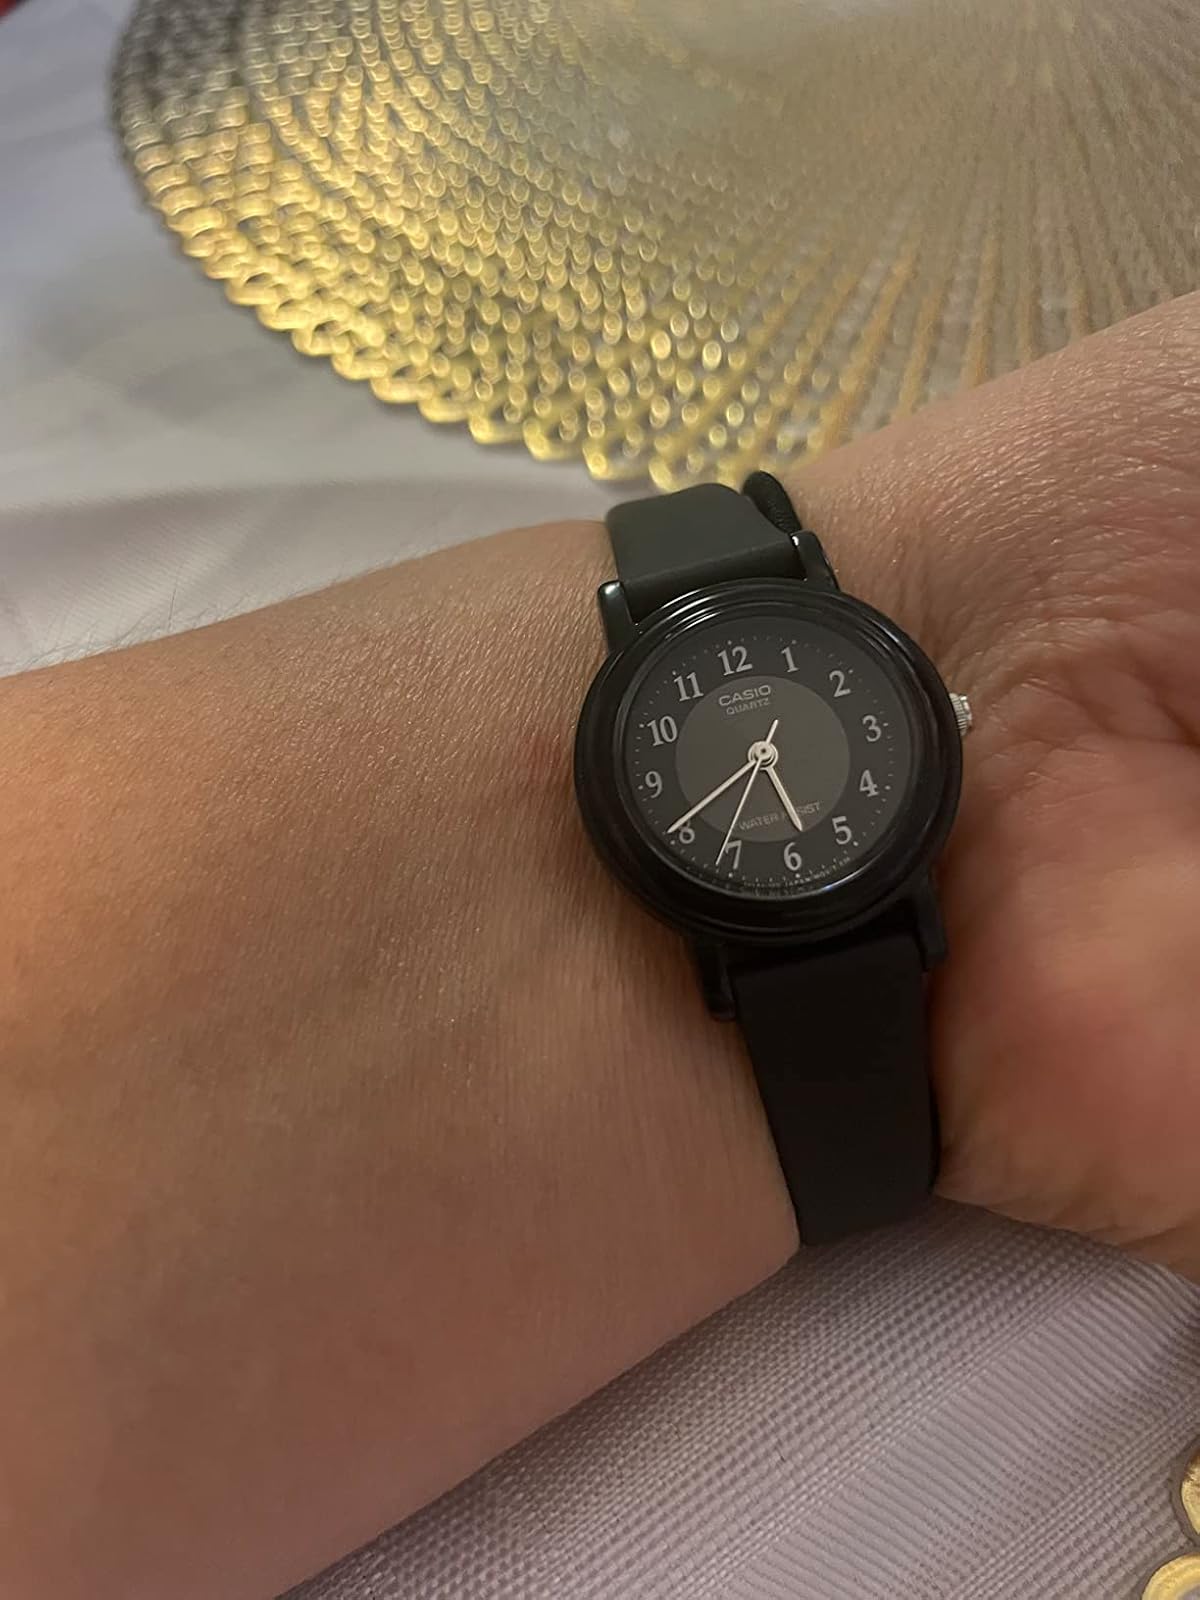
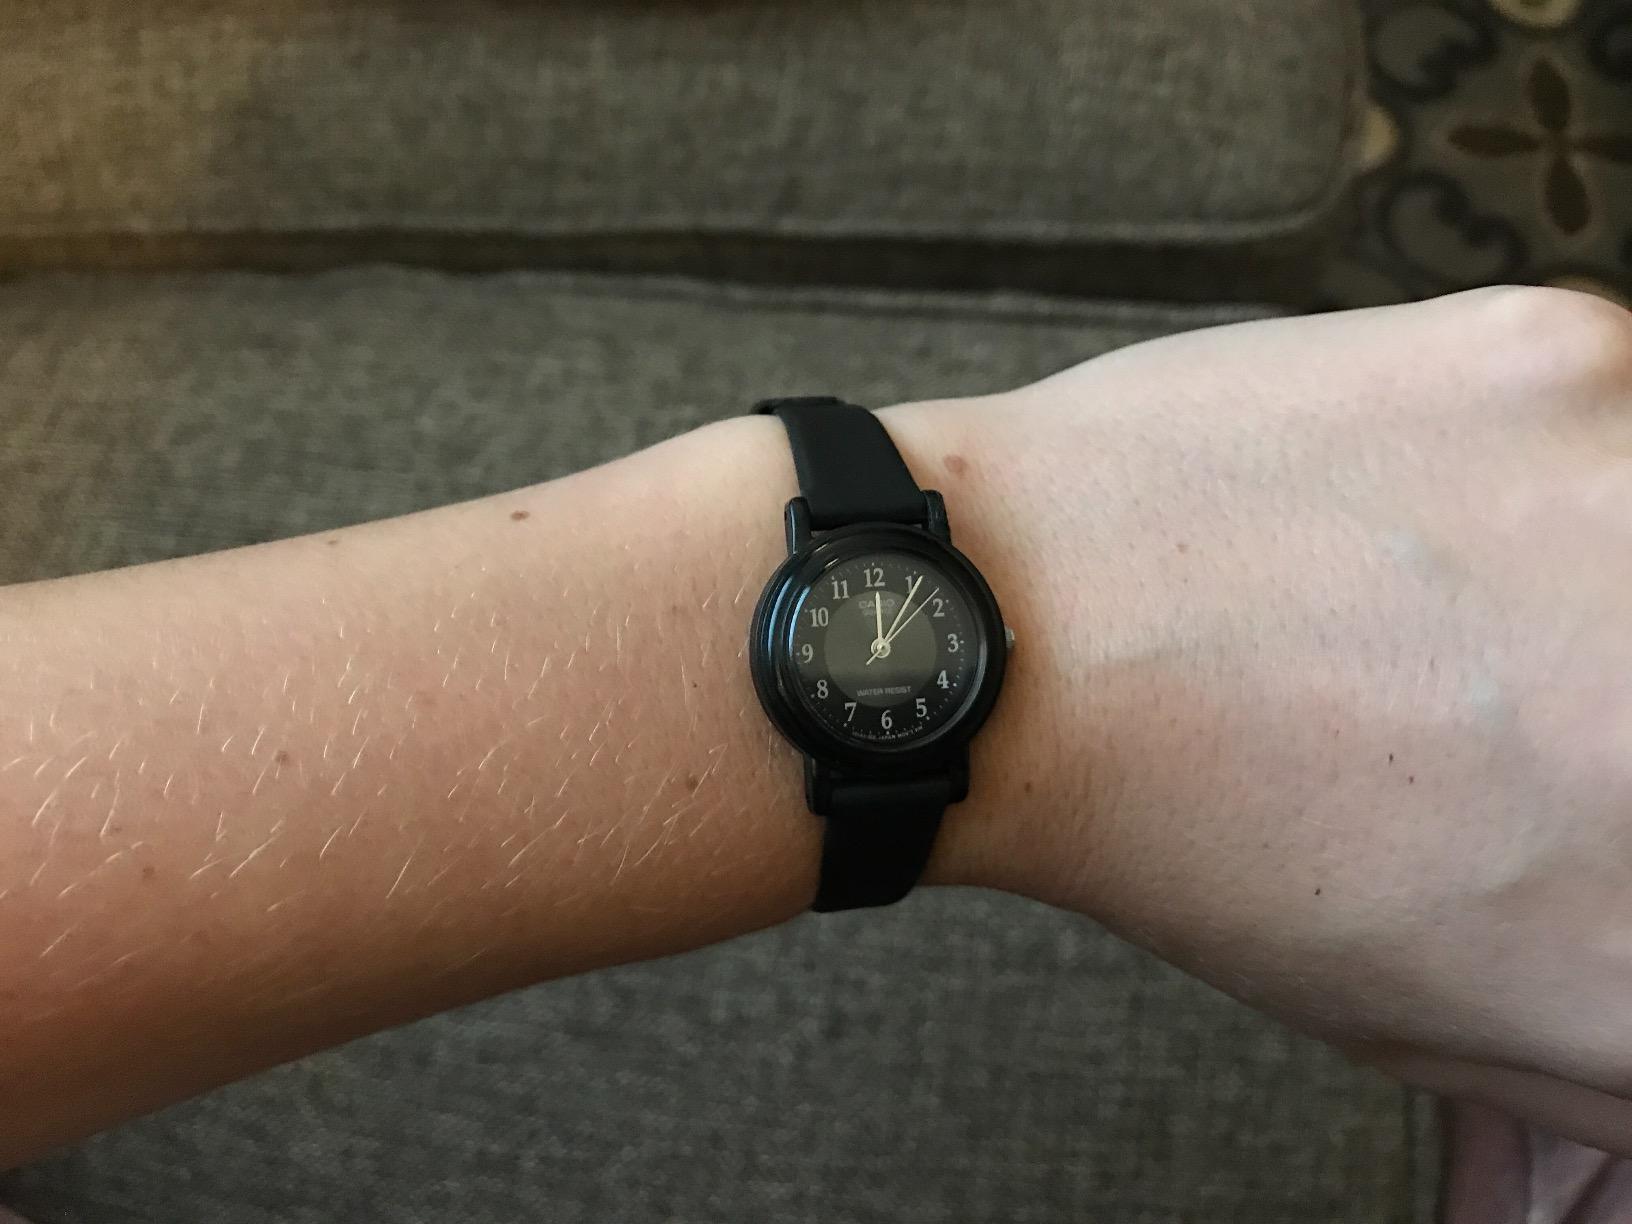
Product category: accessories_watch
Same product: yes